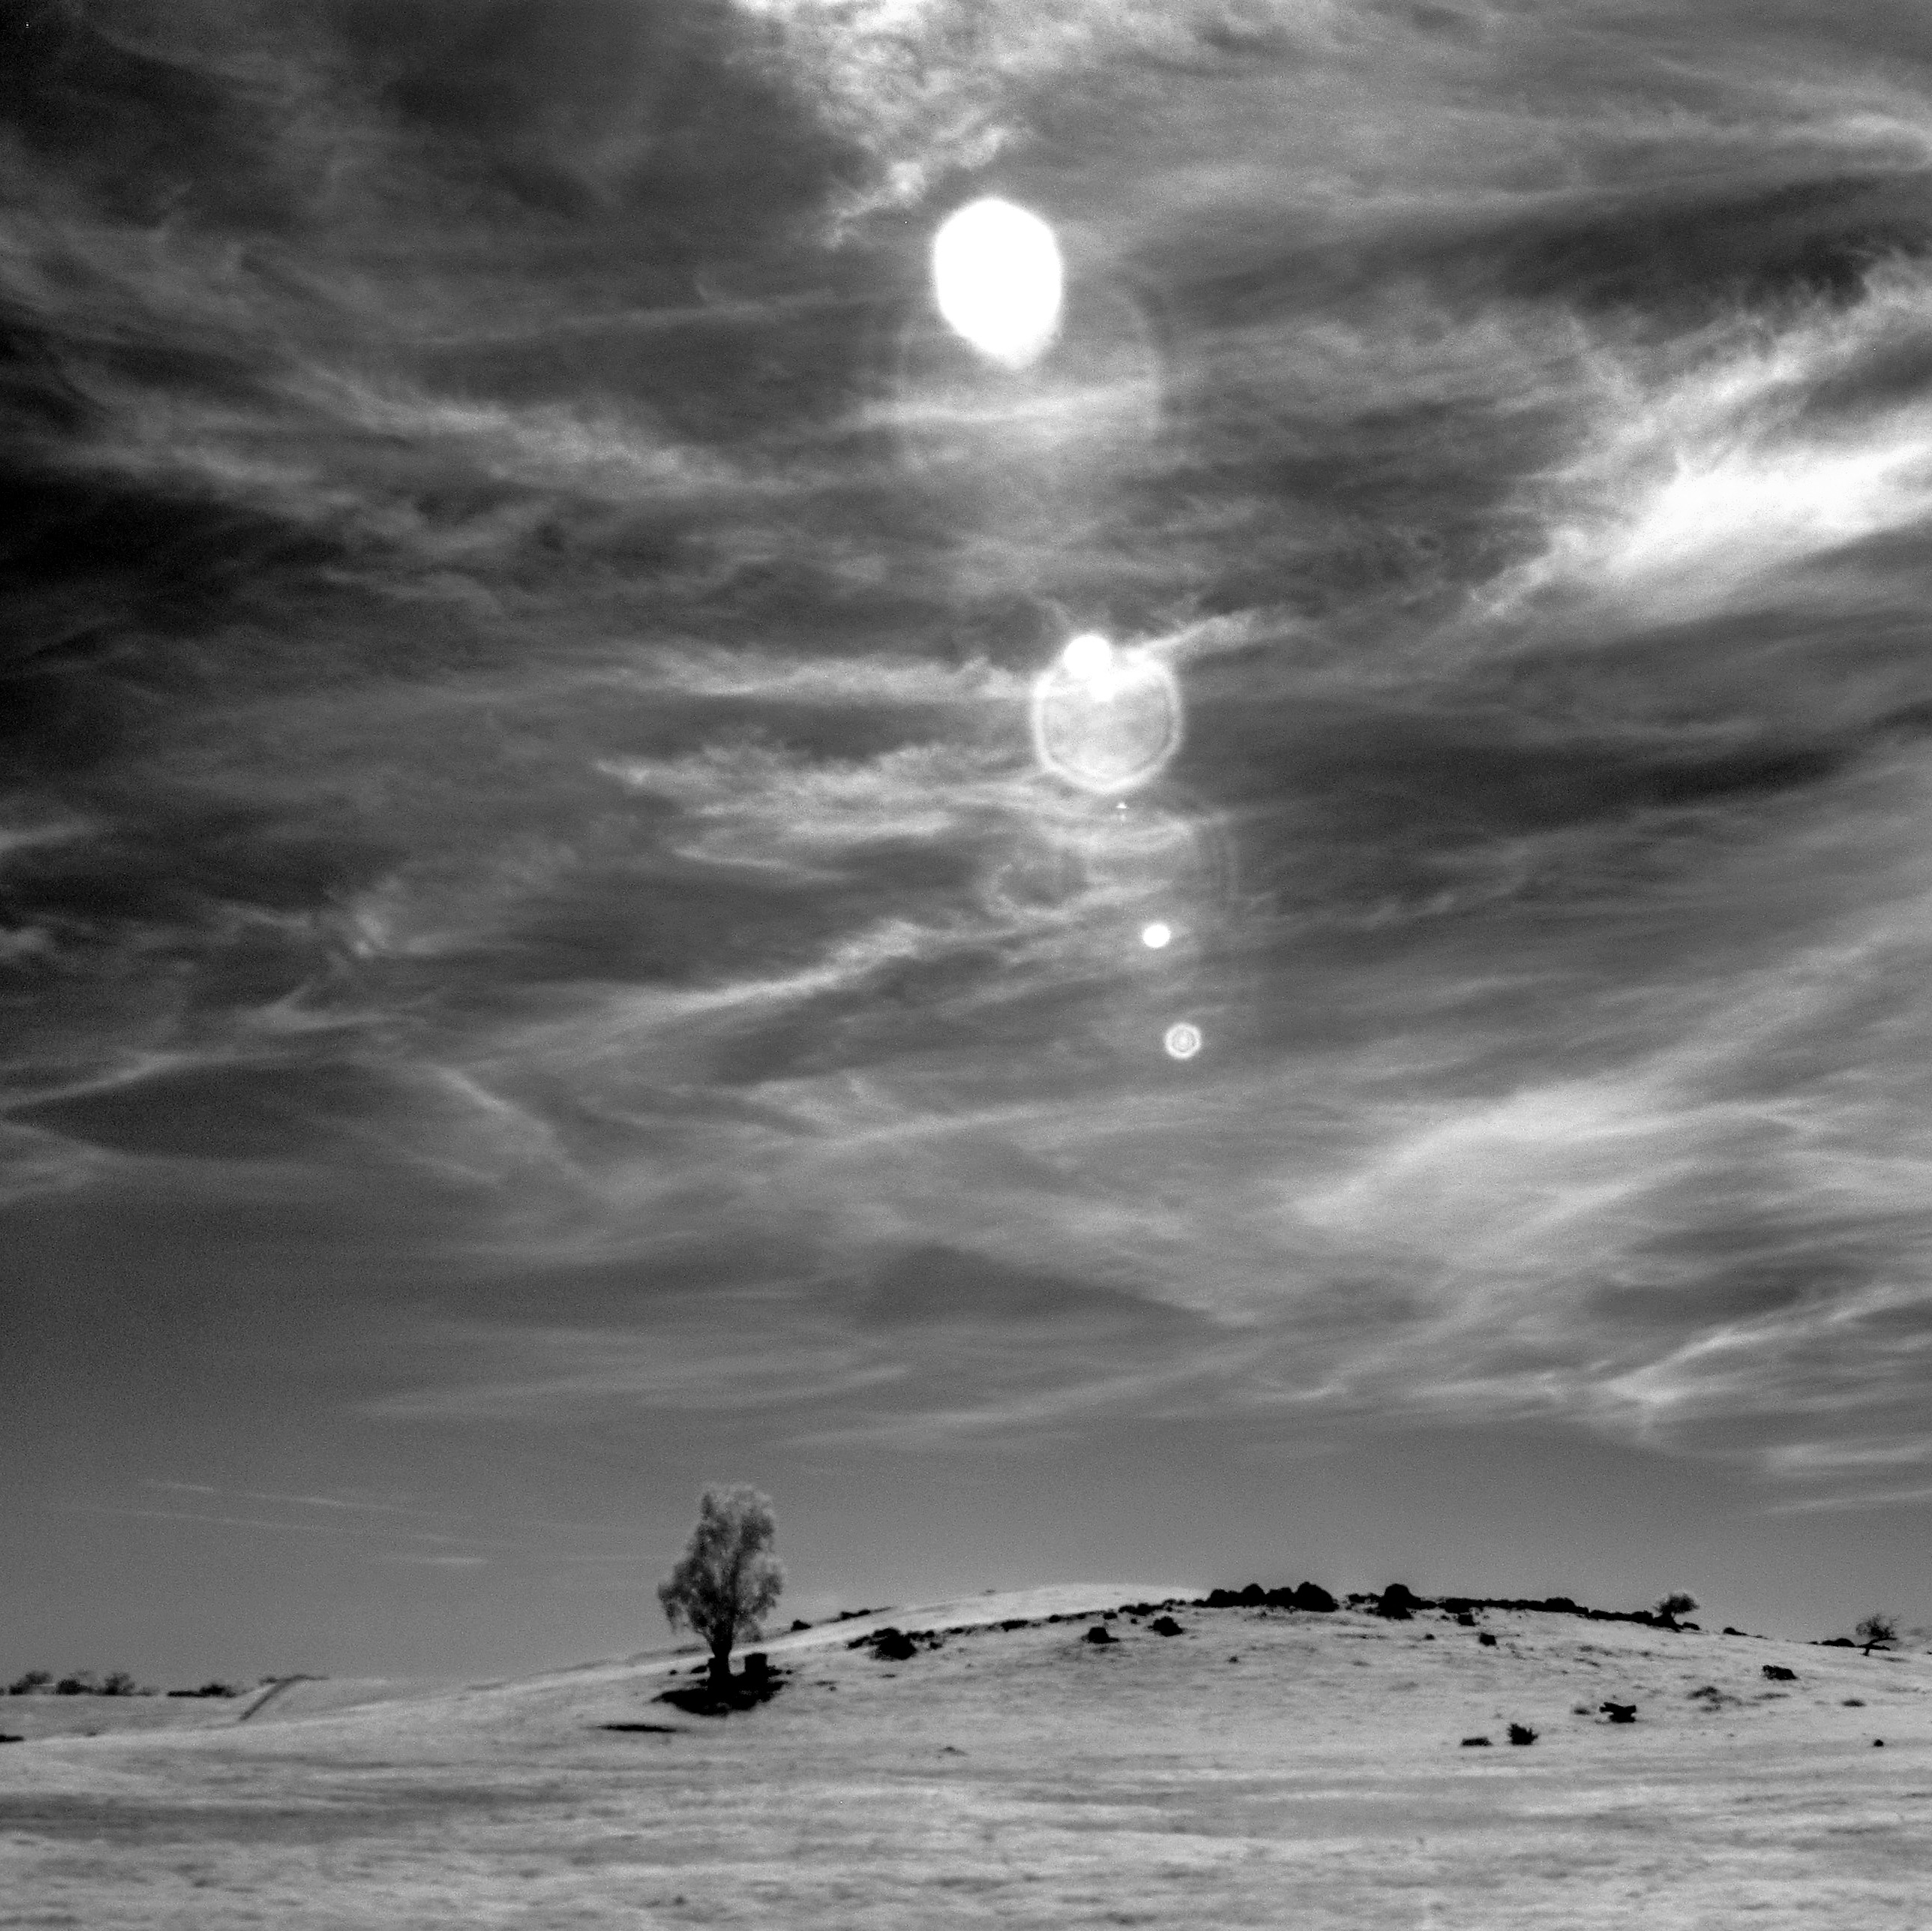
sea, tree, ocean, snow, cloud, black and white, sky, white, hill, wave, summer, square, weather, darkness, black, monochrome, bw, clouds, solstice, infrared, monochrome photography, wind wave